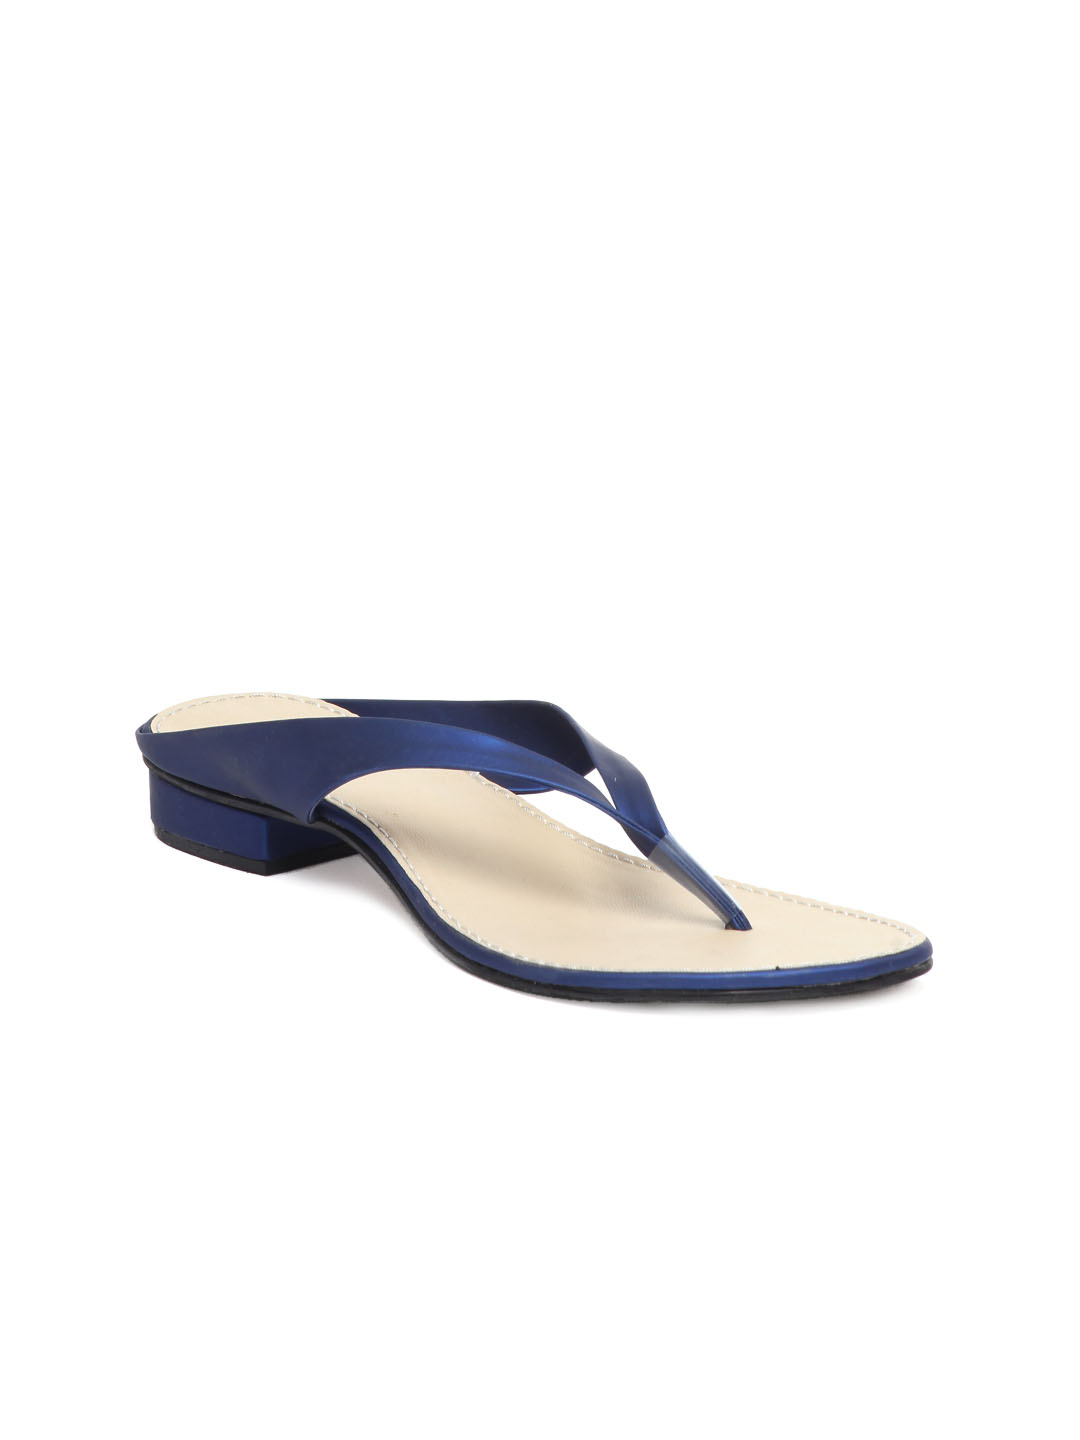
HM Women Blue Flats
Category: Footwear / Shoes / Heels
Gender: Women
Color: Blue
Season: Winter 2012
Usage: Casual